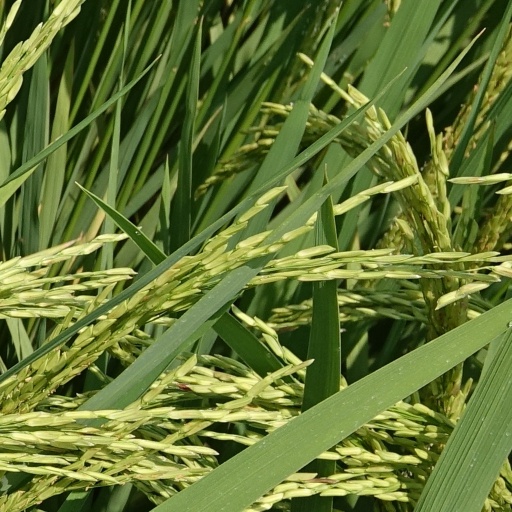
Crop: rice